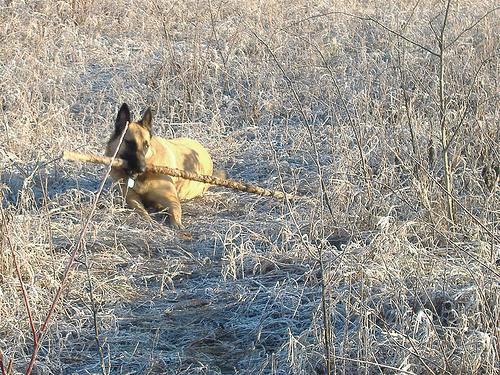
malinois